Constantine XI Palaiologos

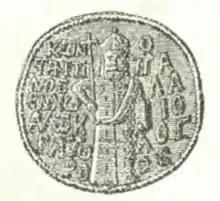
Constantine XI's seal as emperor

Theodore, once Despot of the Morea, died in June 1448 and on 31 October that same year, John VIII Palaiologos died in Constantinople. Compared to his other living brothers, Constantine was the most popular of the Palaiologoi, both in the Morea and in the capital. It was well known that John's favored successor was Constantine and ultimately, the will of Helena Dragaš (who also preferred Constantine), prevailed in the matter. Both Thomas, who appeared to have had no intention of claiming the throne, and Demetrios, who most certainly did, hurried to Constantinople and reached the capital before Constantine left the Morea. Although many favored Demetrios for his anti-unionist sentiment, Helena reserved her right to act as regent until her eldest son, Constantine arrived, and stalled Demetrios' attempt at seizing the throne. Thomas accepted Constantine's appointment and Demetrios was overruled, though he later proclaimed Constantine as his new emperor. Soon thereafter, Sphrantzes informed Sultan Murad II, who also accepted the appointment on 6 December 1448. With the issue of succession peacefully resolved, Helena sent two envoys, Manuel Palaiologos Iagros and Alexios Philanthropenos Laskaris, to the Morea to proclaim Constantine as emperor and bring him to the capital. Thomas also accompanied them.